Shipbuilding

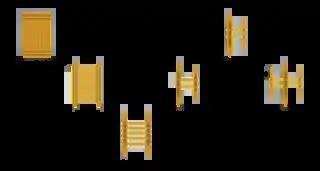
Succession of forms in the development of the Austronesian boat

Austronesians traditionally made their sails from woven mats of the resilient and salt-resistant pandanus leaves. These sails allowed Austronesians to embark on long-distance voyaging.